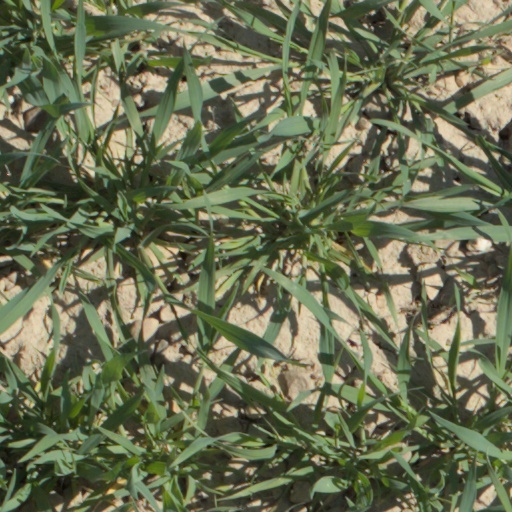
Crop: wheat